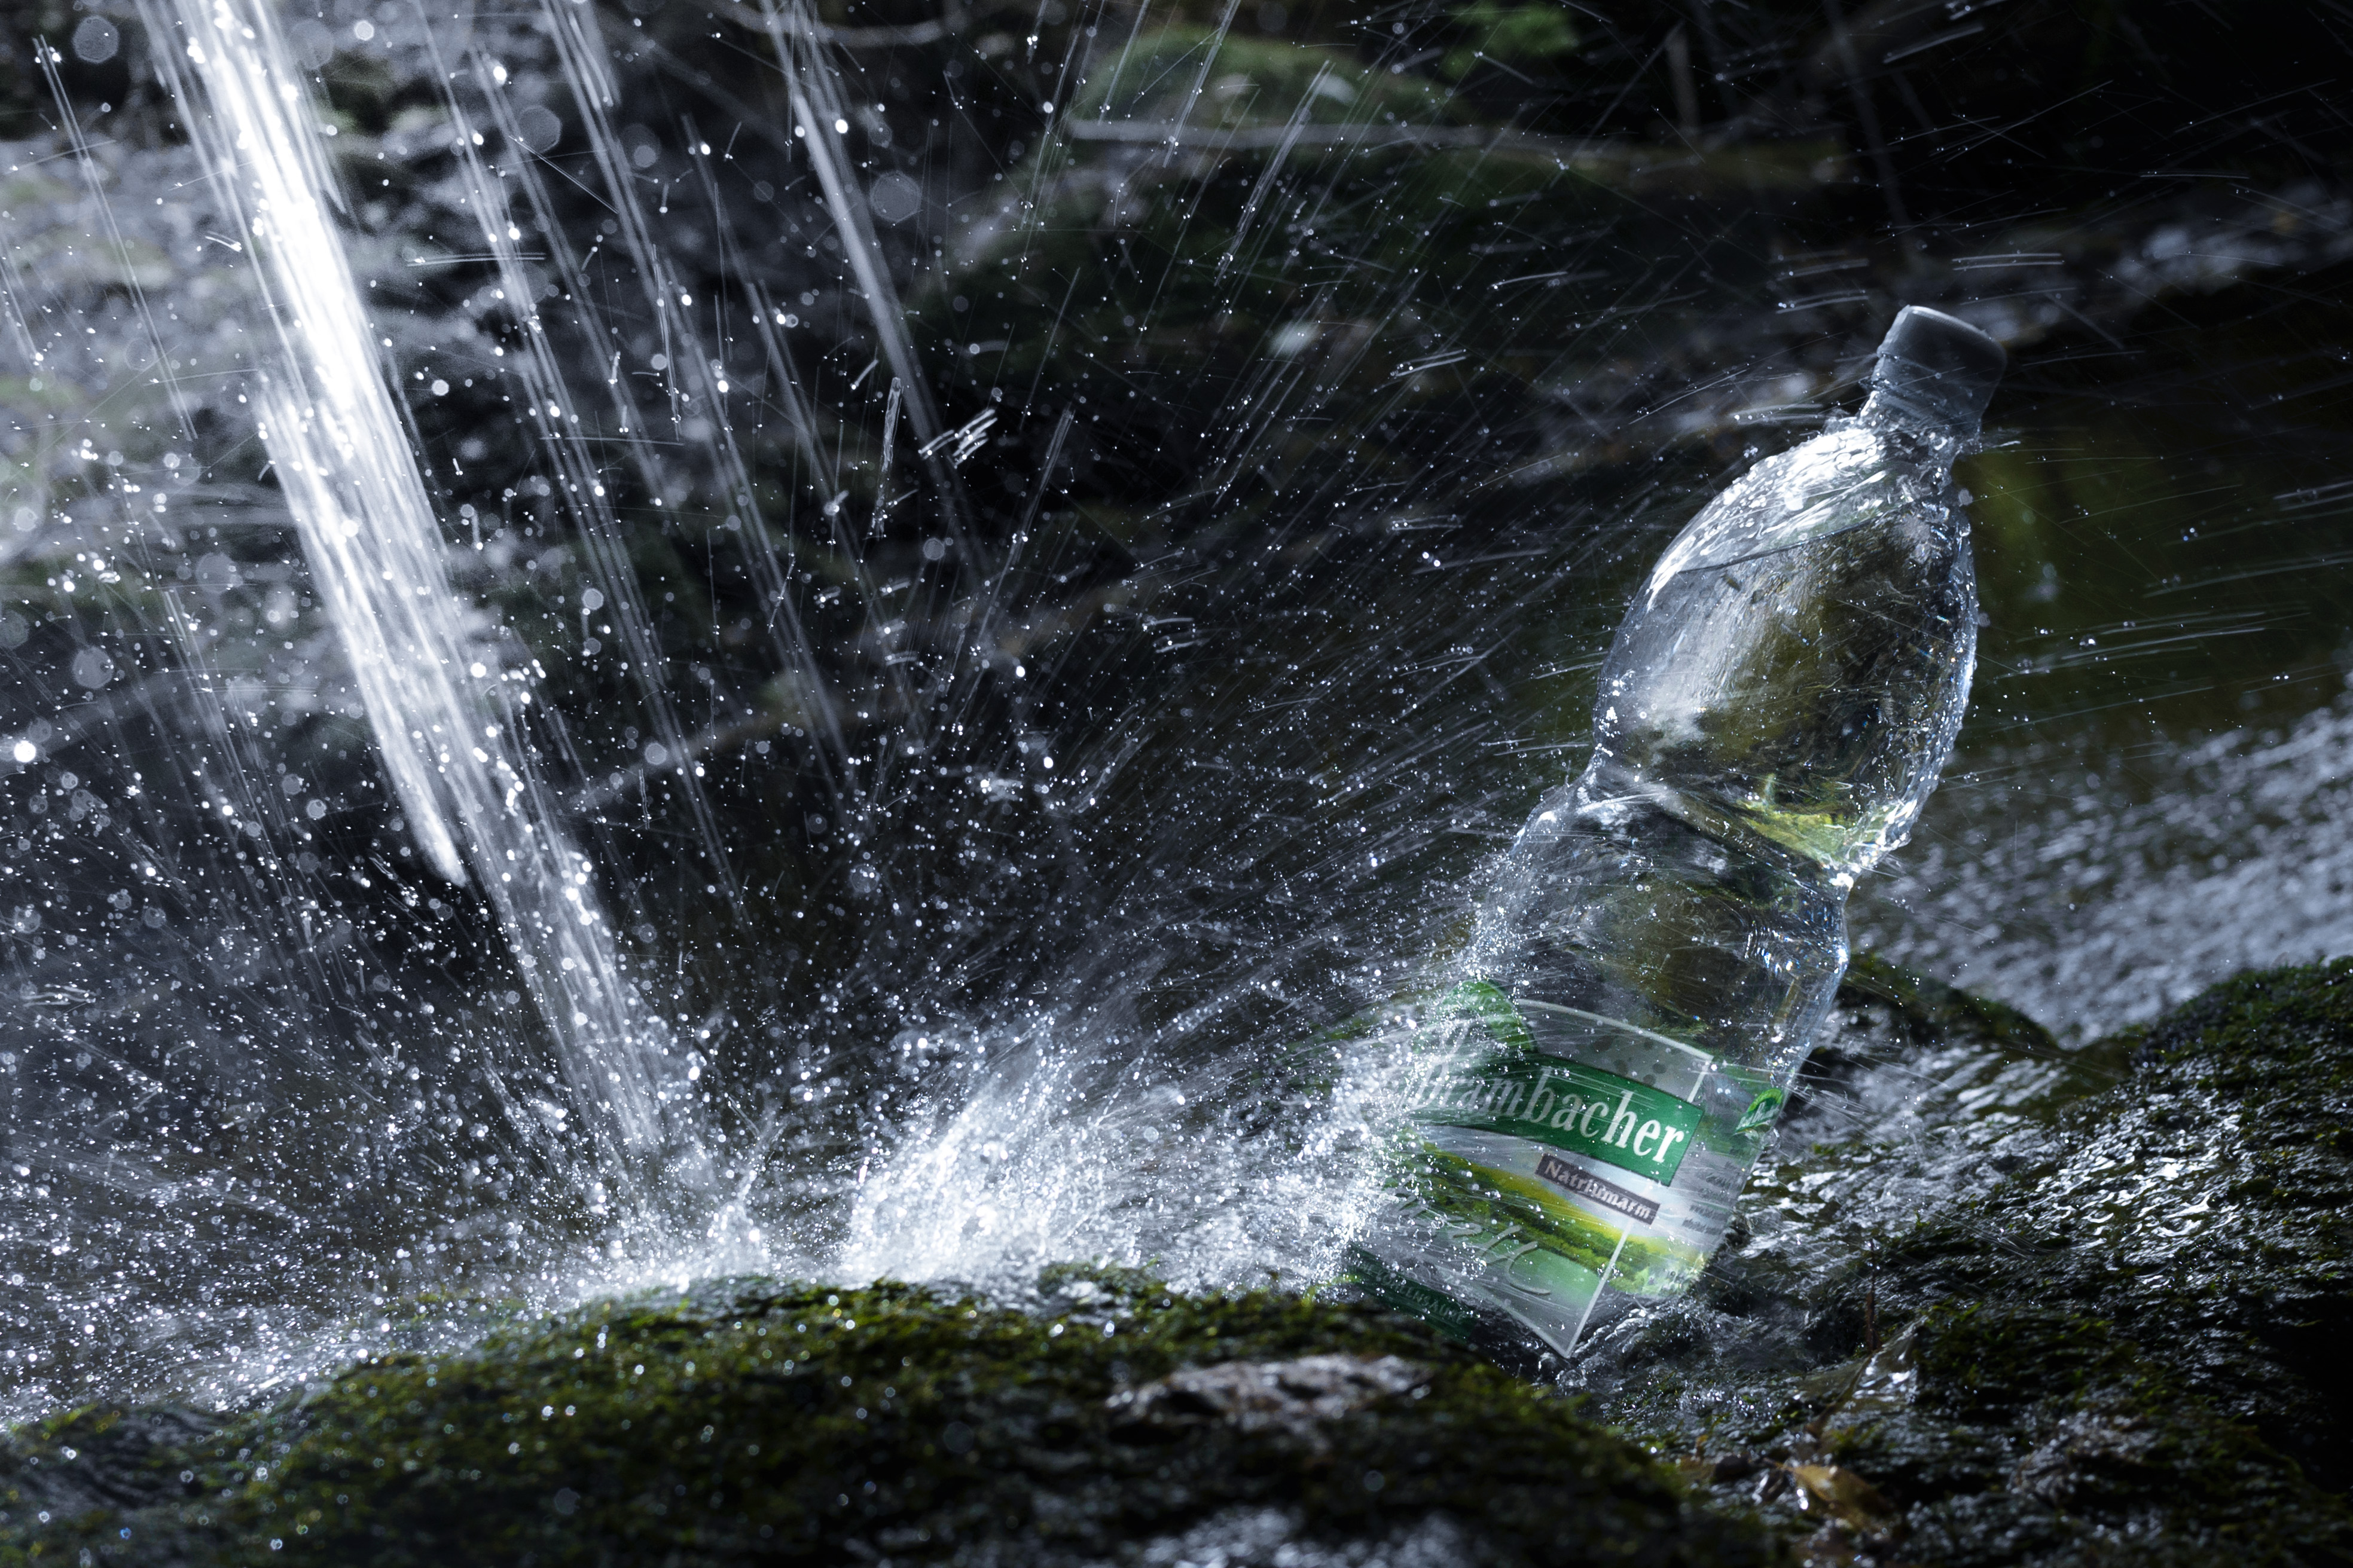
water, nature, waterfall, stream, jungle, body of water, wasser, wasserfall, water feature, flasche